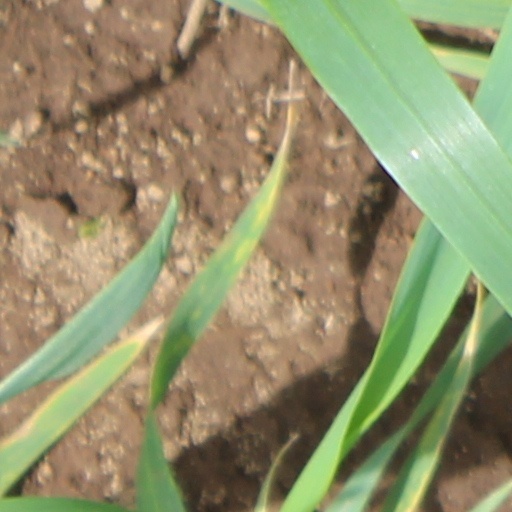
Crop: wheat